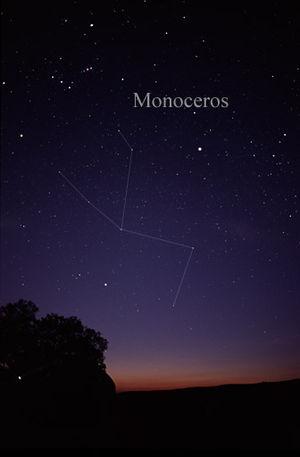
La Licorne est une constellation moderne relativement peu lumineuse; située quelques degrés au-dessus de l'équateur céleste, elle est visible depuis une grande partie du globe terrestre, à l'exception des pôles. Elle occupe une grande partie de l'espace situé à l'intérieur du Triangle d'hiver, ce qui permet de la localiser facilement.